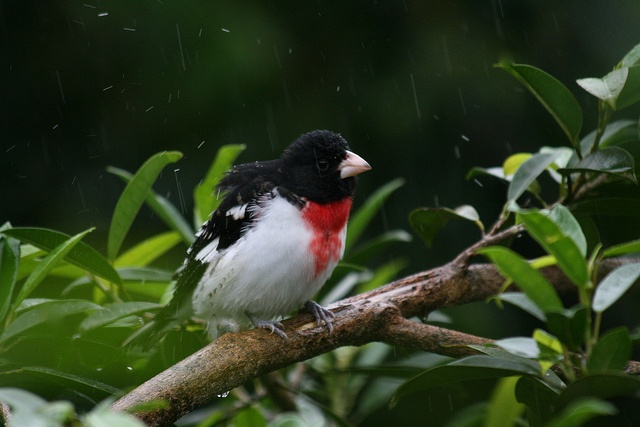
a bird on the branch looking around near some leaves
A small bird patiently sits on a tree branch.
A bird with black, red, and white perched on a limb.
Small colorful bird sits on branch of growing tree.
A black, white and red bird sitting on a branch.